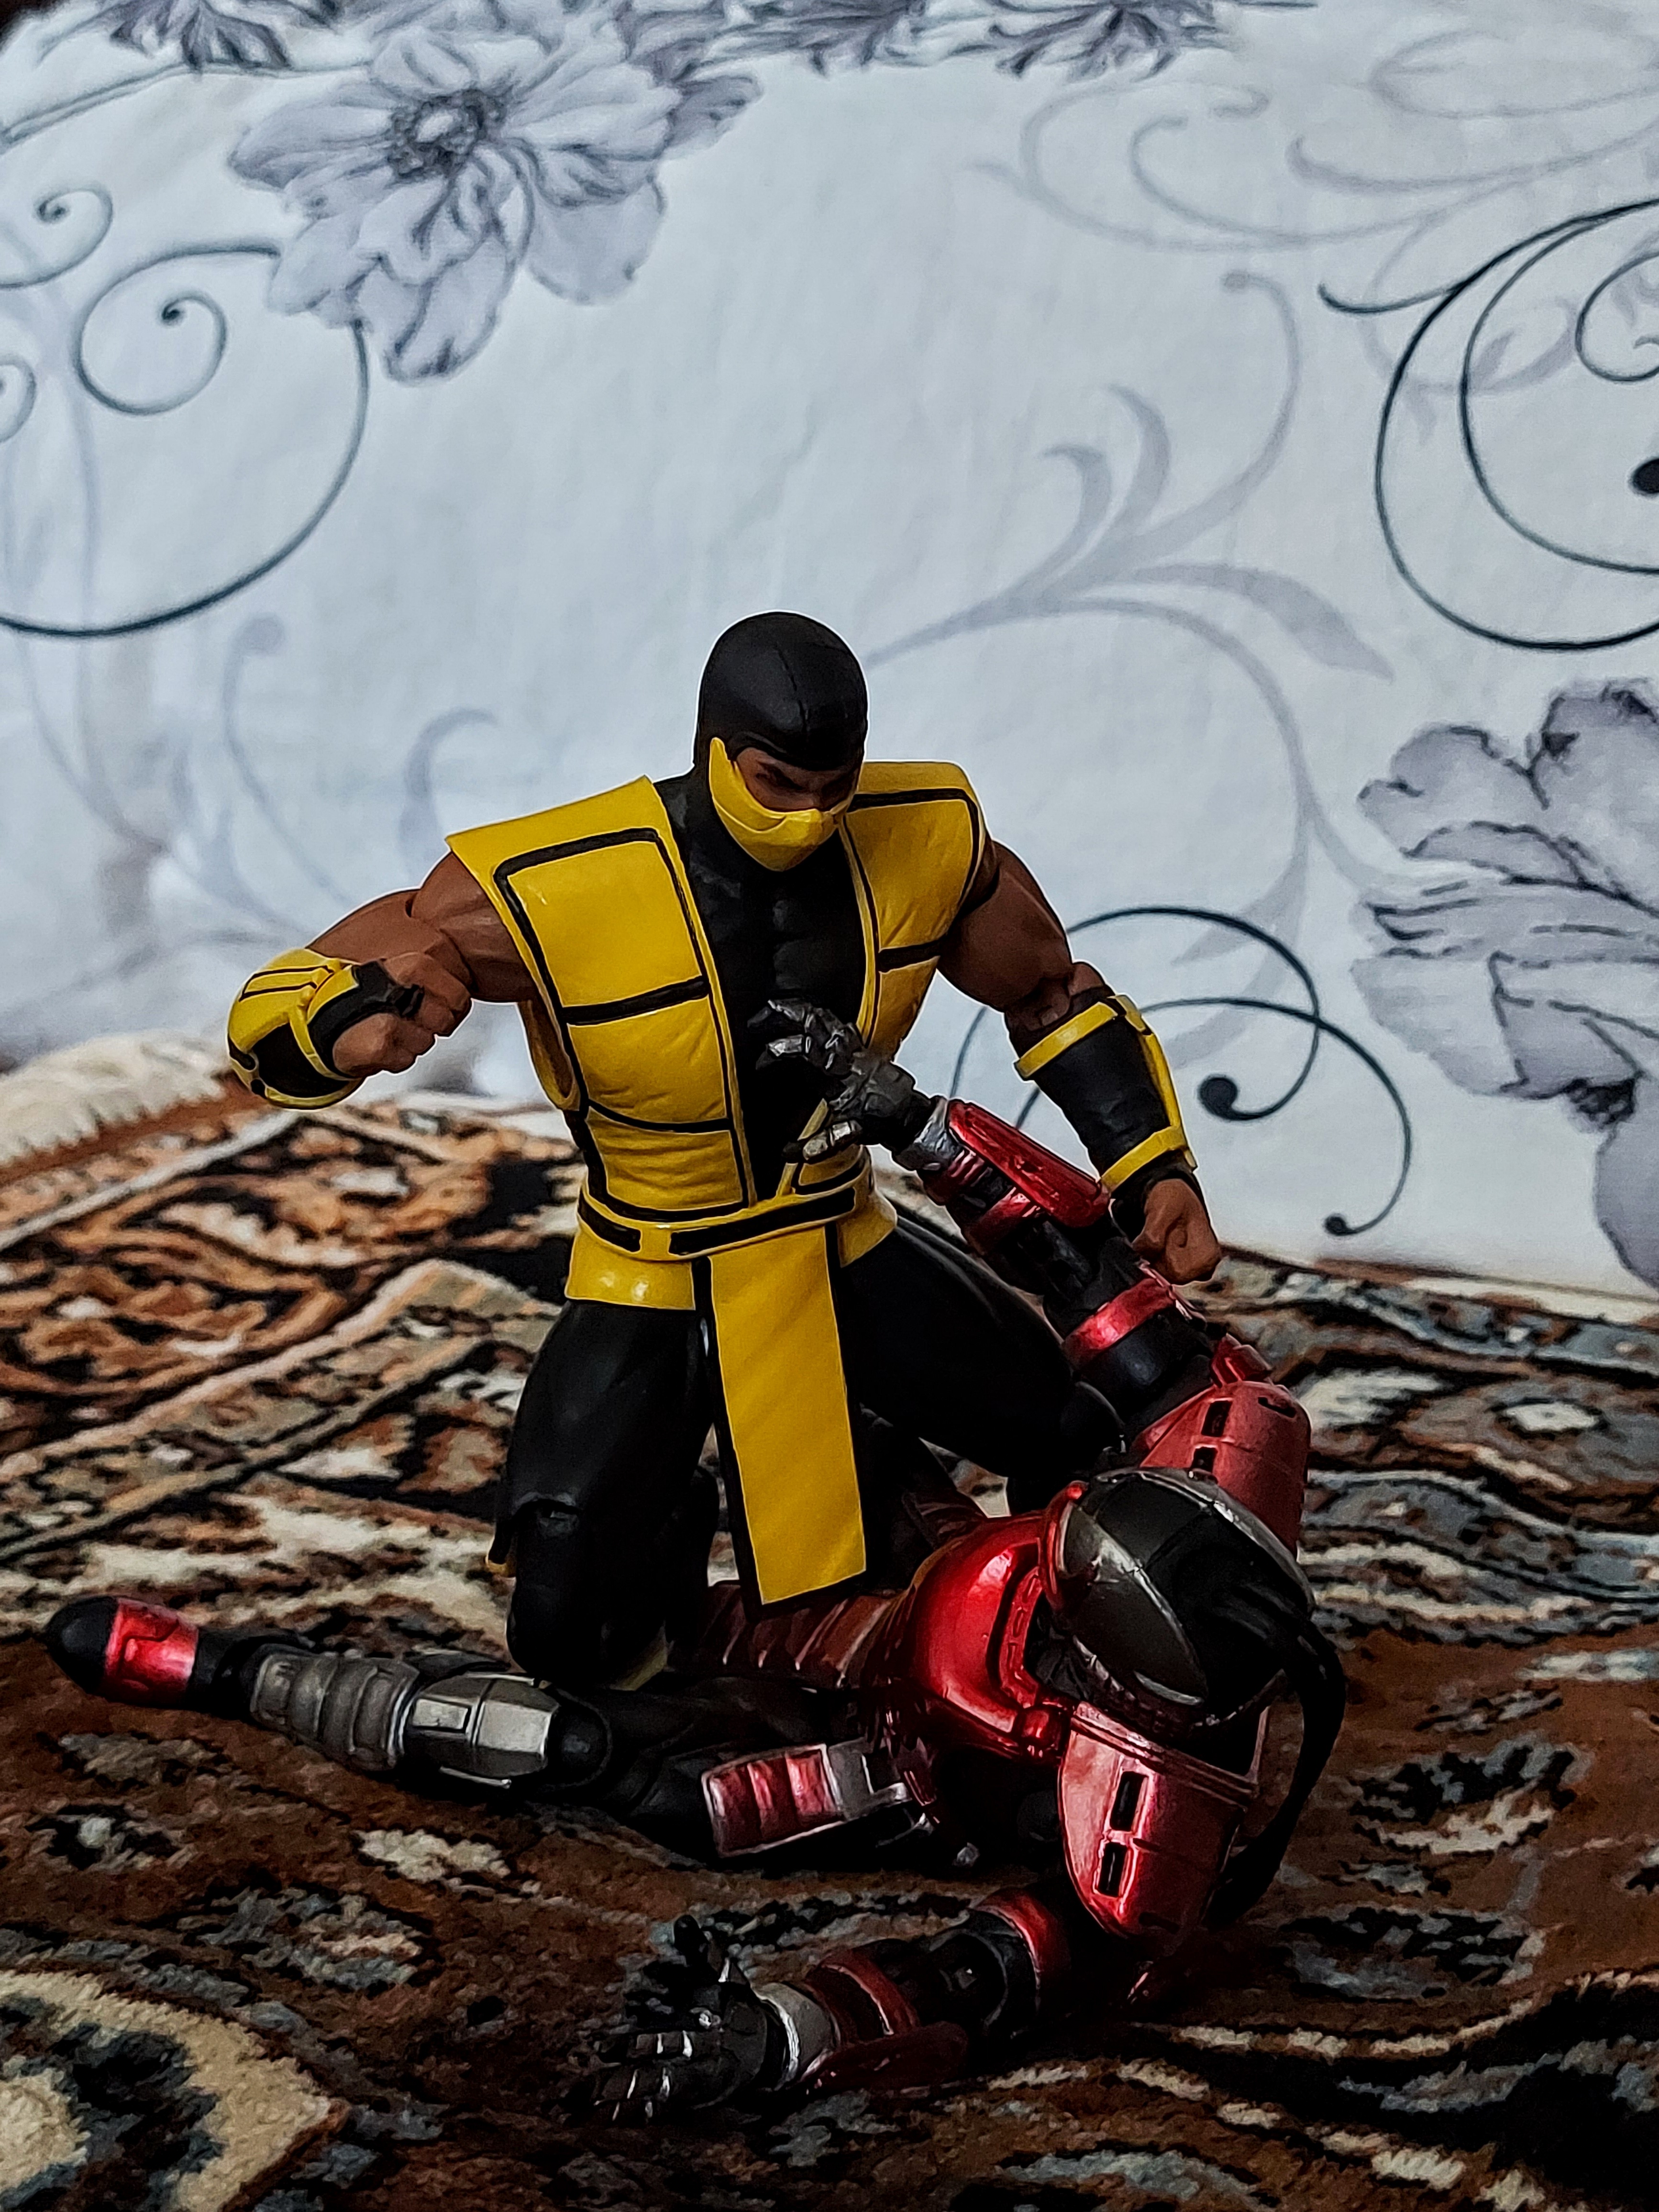
scorpion, storm, collectibles, tire, motorcycle, helmet, automotive tire, wheel, toy, off road racing, motorcycling, motor vehicle, motorcycle racer, racing, competition event, motocross, personal protective equipment, sports, art, motorsport, recreation, championship, supermoto, machine, motorcycle racing, extreme sport, illustration, adventure, soil, carmine, automotive wheel system, auto racing, action figure, automotive design, games, pattern, sports gear, armour, fiction, fictional character, off roading, rim, automotive exterior, auto part, stunt performer, graphics, figurine, endurance sports